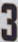
Number: 3